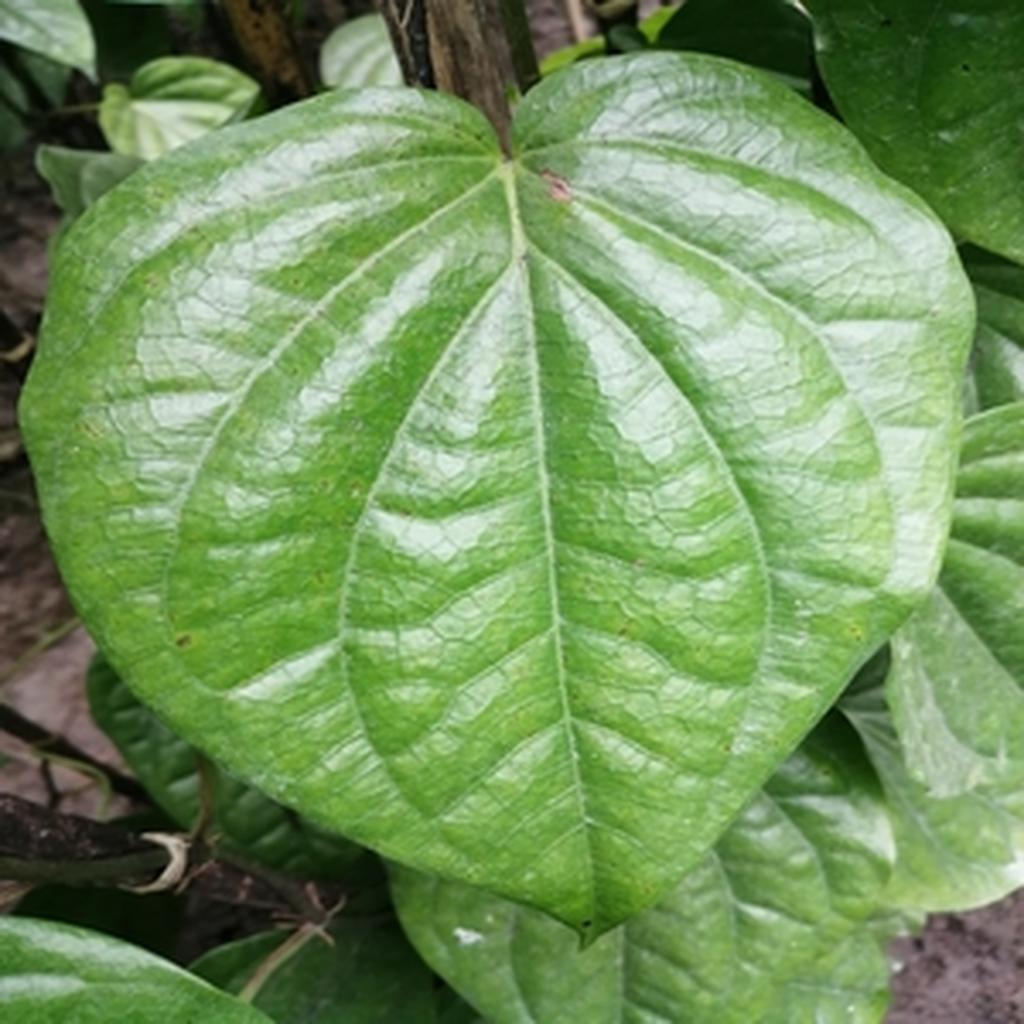
Label: Healthy_Leaf